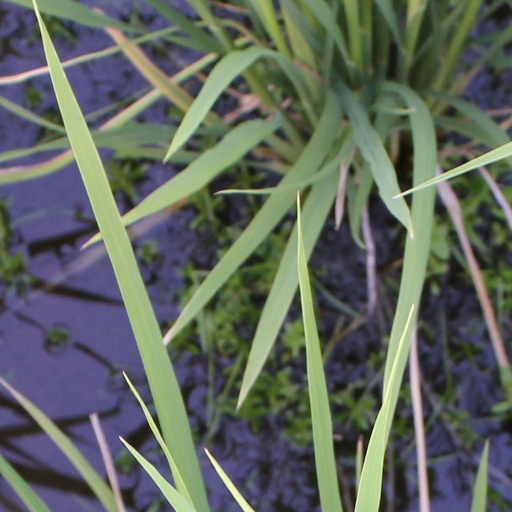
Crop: rice